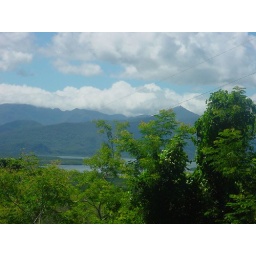
Taken from a outlook tower in the center of the Glasshouse mountains